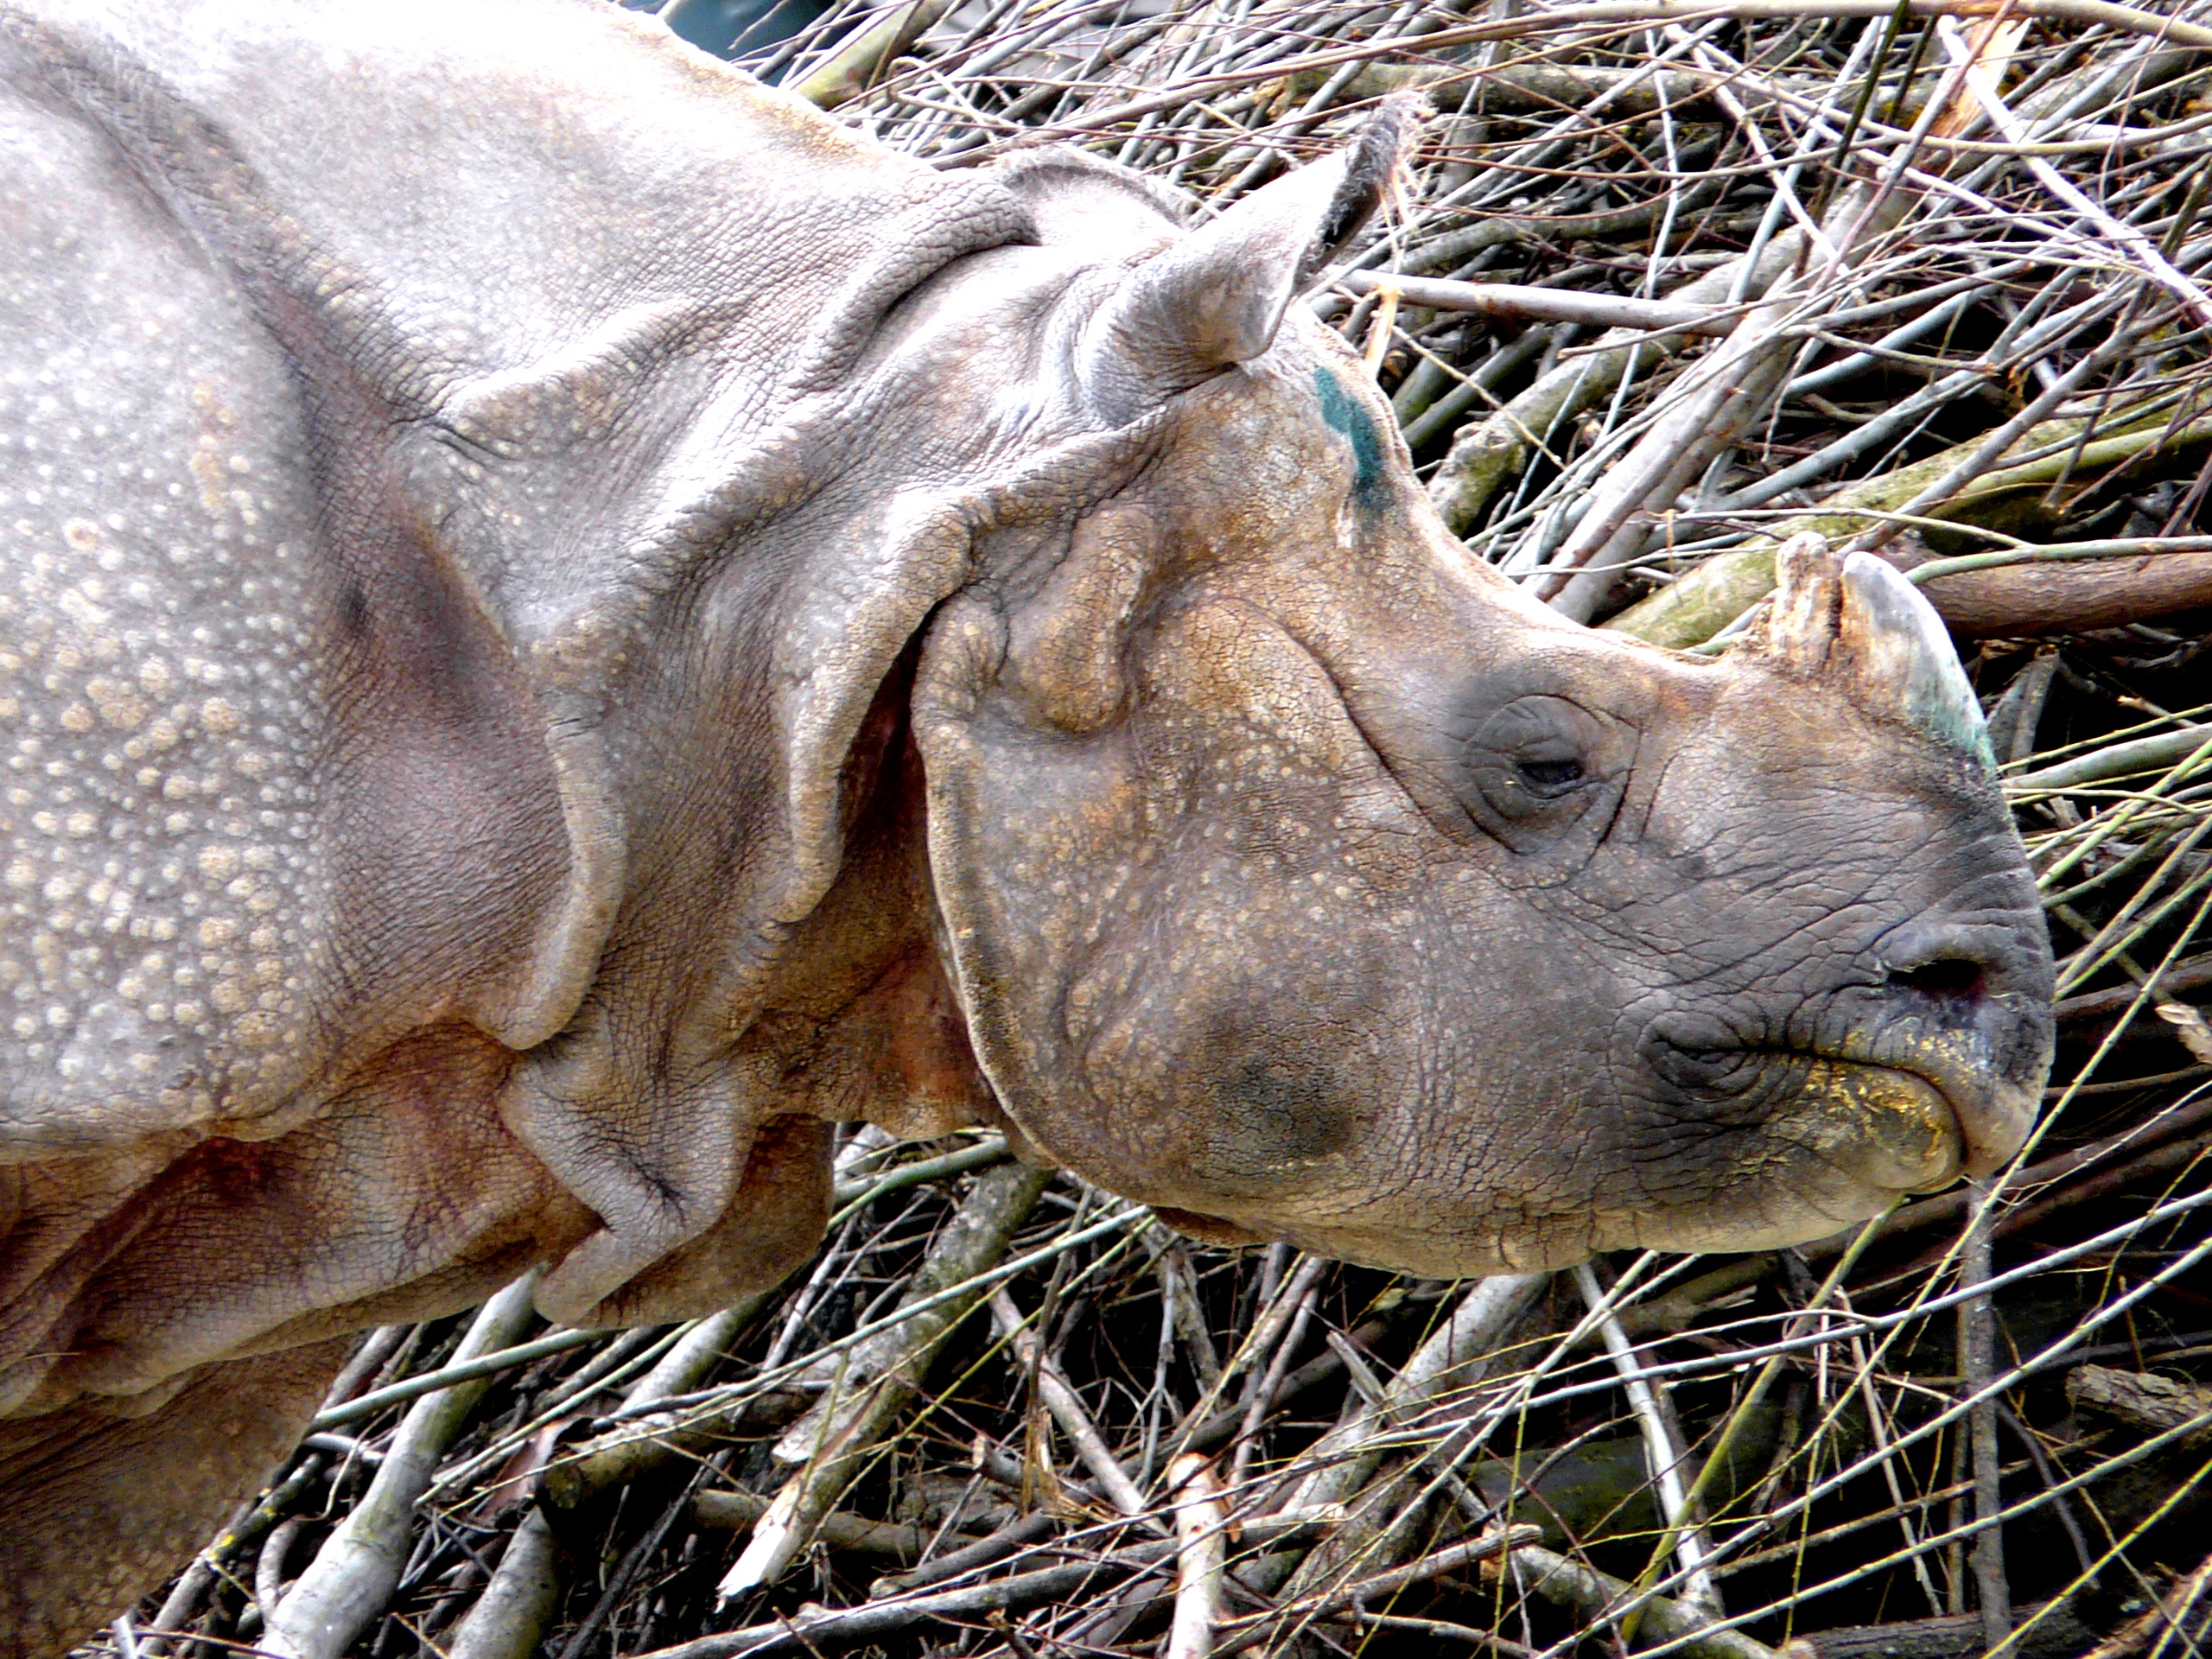
animal, wildlife, zoo, horn, mammal, close, fauna, close up, rhino, rhinoceros, head, horse like mammal